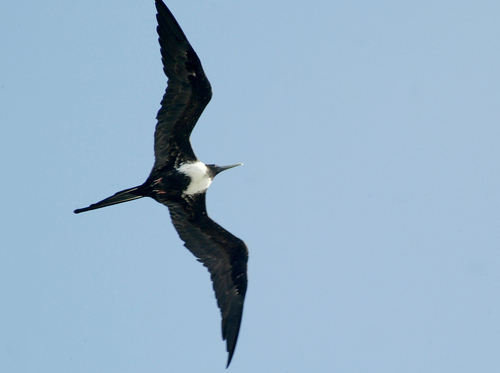
the wings and under tail are black the chest and stomach are white.
this bird has a wide wingspan, a white breast, and a long bill.
spreading its black wingbars, the big bird soars through the blue sky.
the bird has a white breast and black flank along with long black wings that are angleda bird with a large slender bill, white breast, black belly and thin rectrices.
this bird has long black wingbars along with a white malar stripe.
a long bird with a large black wingspan and a white chest.
this particular bird has a belly that is white and black
this bird has wings that are black and has a white chesta black bird with a white breast and a large wing span.
Species: Frigatebird